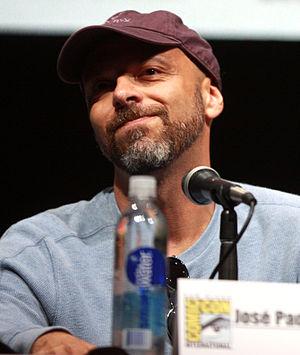
José Padilha, né le 1ᵉʳ août 1967 à Rio de Janeiro, est un scénariste, réalisateur et producteur brésilien.